The Best of Times (1986 film)

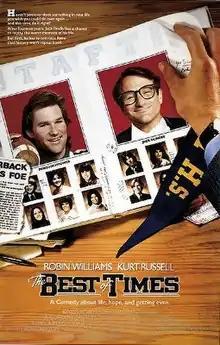
Theatrical release poster

The Best of Times is a 1986 American sports comedy-drama film directed by Roger Spottiswoode, written by Ron Shelton and starring Robin Williams and Kurt Russell as two friends attempting to relive a high school football game.